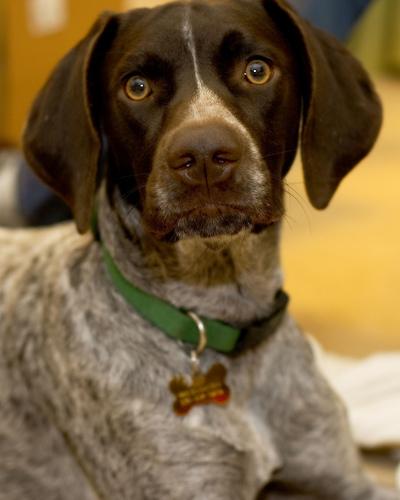
Breed: german shorthaired